The Secret Dreamworld of a Shopaholic

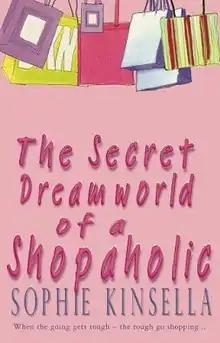
First edition

The Secret Dreamworld of a Shopaholic (2000) (released in the United States and India as Confessions of a Shopaholic) is a chick-lit novel by Sophie Kinsella, the first in the Shopaholic series. It focuses on Becky Bloomwood, a financial journalist who is in serious debt due to her shopping addiction.